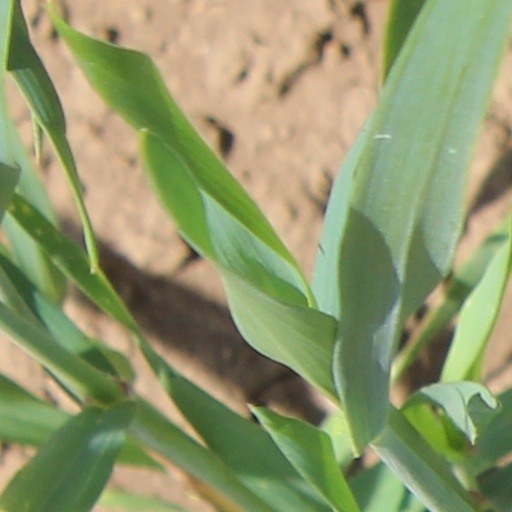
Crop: wheat